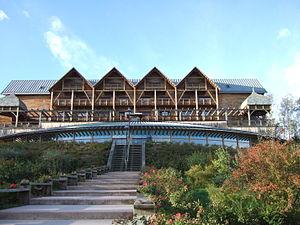
L'établissement thermal de Cransac-les-Thermes
Cransac, parfois appelée Cransac-les-Thermes, est une commune française située dans le département de l'Aveyron, en région Occitanie.